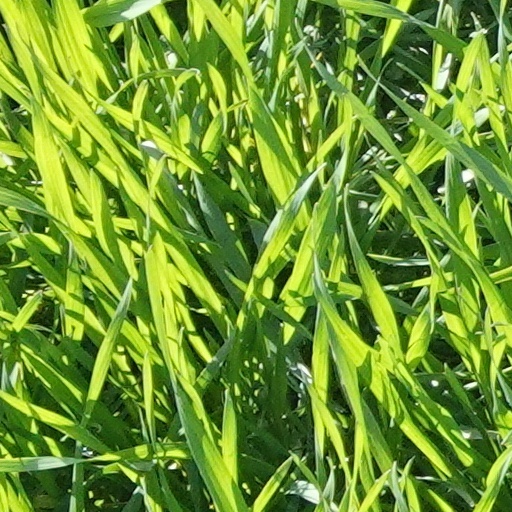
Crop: wheat